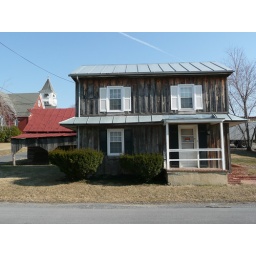
Rustic wooden house in Stephens City, VA